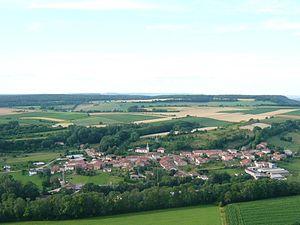
Photo du village de Beuvezin en 2012
Beuvezin est une commune française située dans le département de Meurthe-et-Moselle, en région Grand Est.